Podujevë

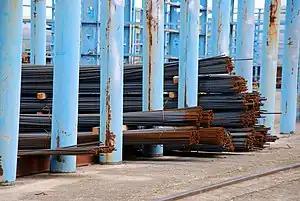
A factory that produces reinforcing bars is one of the factories located in Podujevë

Also in 2011, the highest population density was in the city of Podujevë, where it numbered 2,635/km. Several other settlements also had high density, such as Letanc (660/km), Obrançë (529/km), Surkish (500/km), Llugë (444/km), Gllamnik (405/km) and others. The settlements with the lowest population density were Rakinicë (3/km), Tërnavicë (4/km) and Metergoc (5/km), while Muhazob, Përpellac and Reçicë recorded no permanent population.